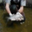
Label: trout